Portsmouth F.C. (basketball)

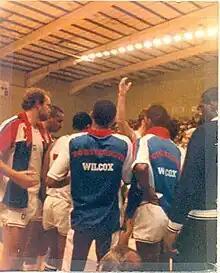
Mike Spaid, left, listens in as Portsmouth take a time-out against Calderdale, 30 November 1986

The new Portsmouth line-up, with an all-blue first choice strip and all-white change colours, played on a green and terracotta roll-out carpet court at the Mountbatten Centre during 1985–86. After remaining unbeaten in a series of friendlies, including one against a German side at the Mountbatten Centre on 8 September, they made a tremendous start to the season, winning their first 16 matches, including 11 in the league. The first match was a 96–91 home National Cup win over Crystal Palace on 20 September 1985, followed by their first league game two days later, an 83–68 home victory over Solent.